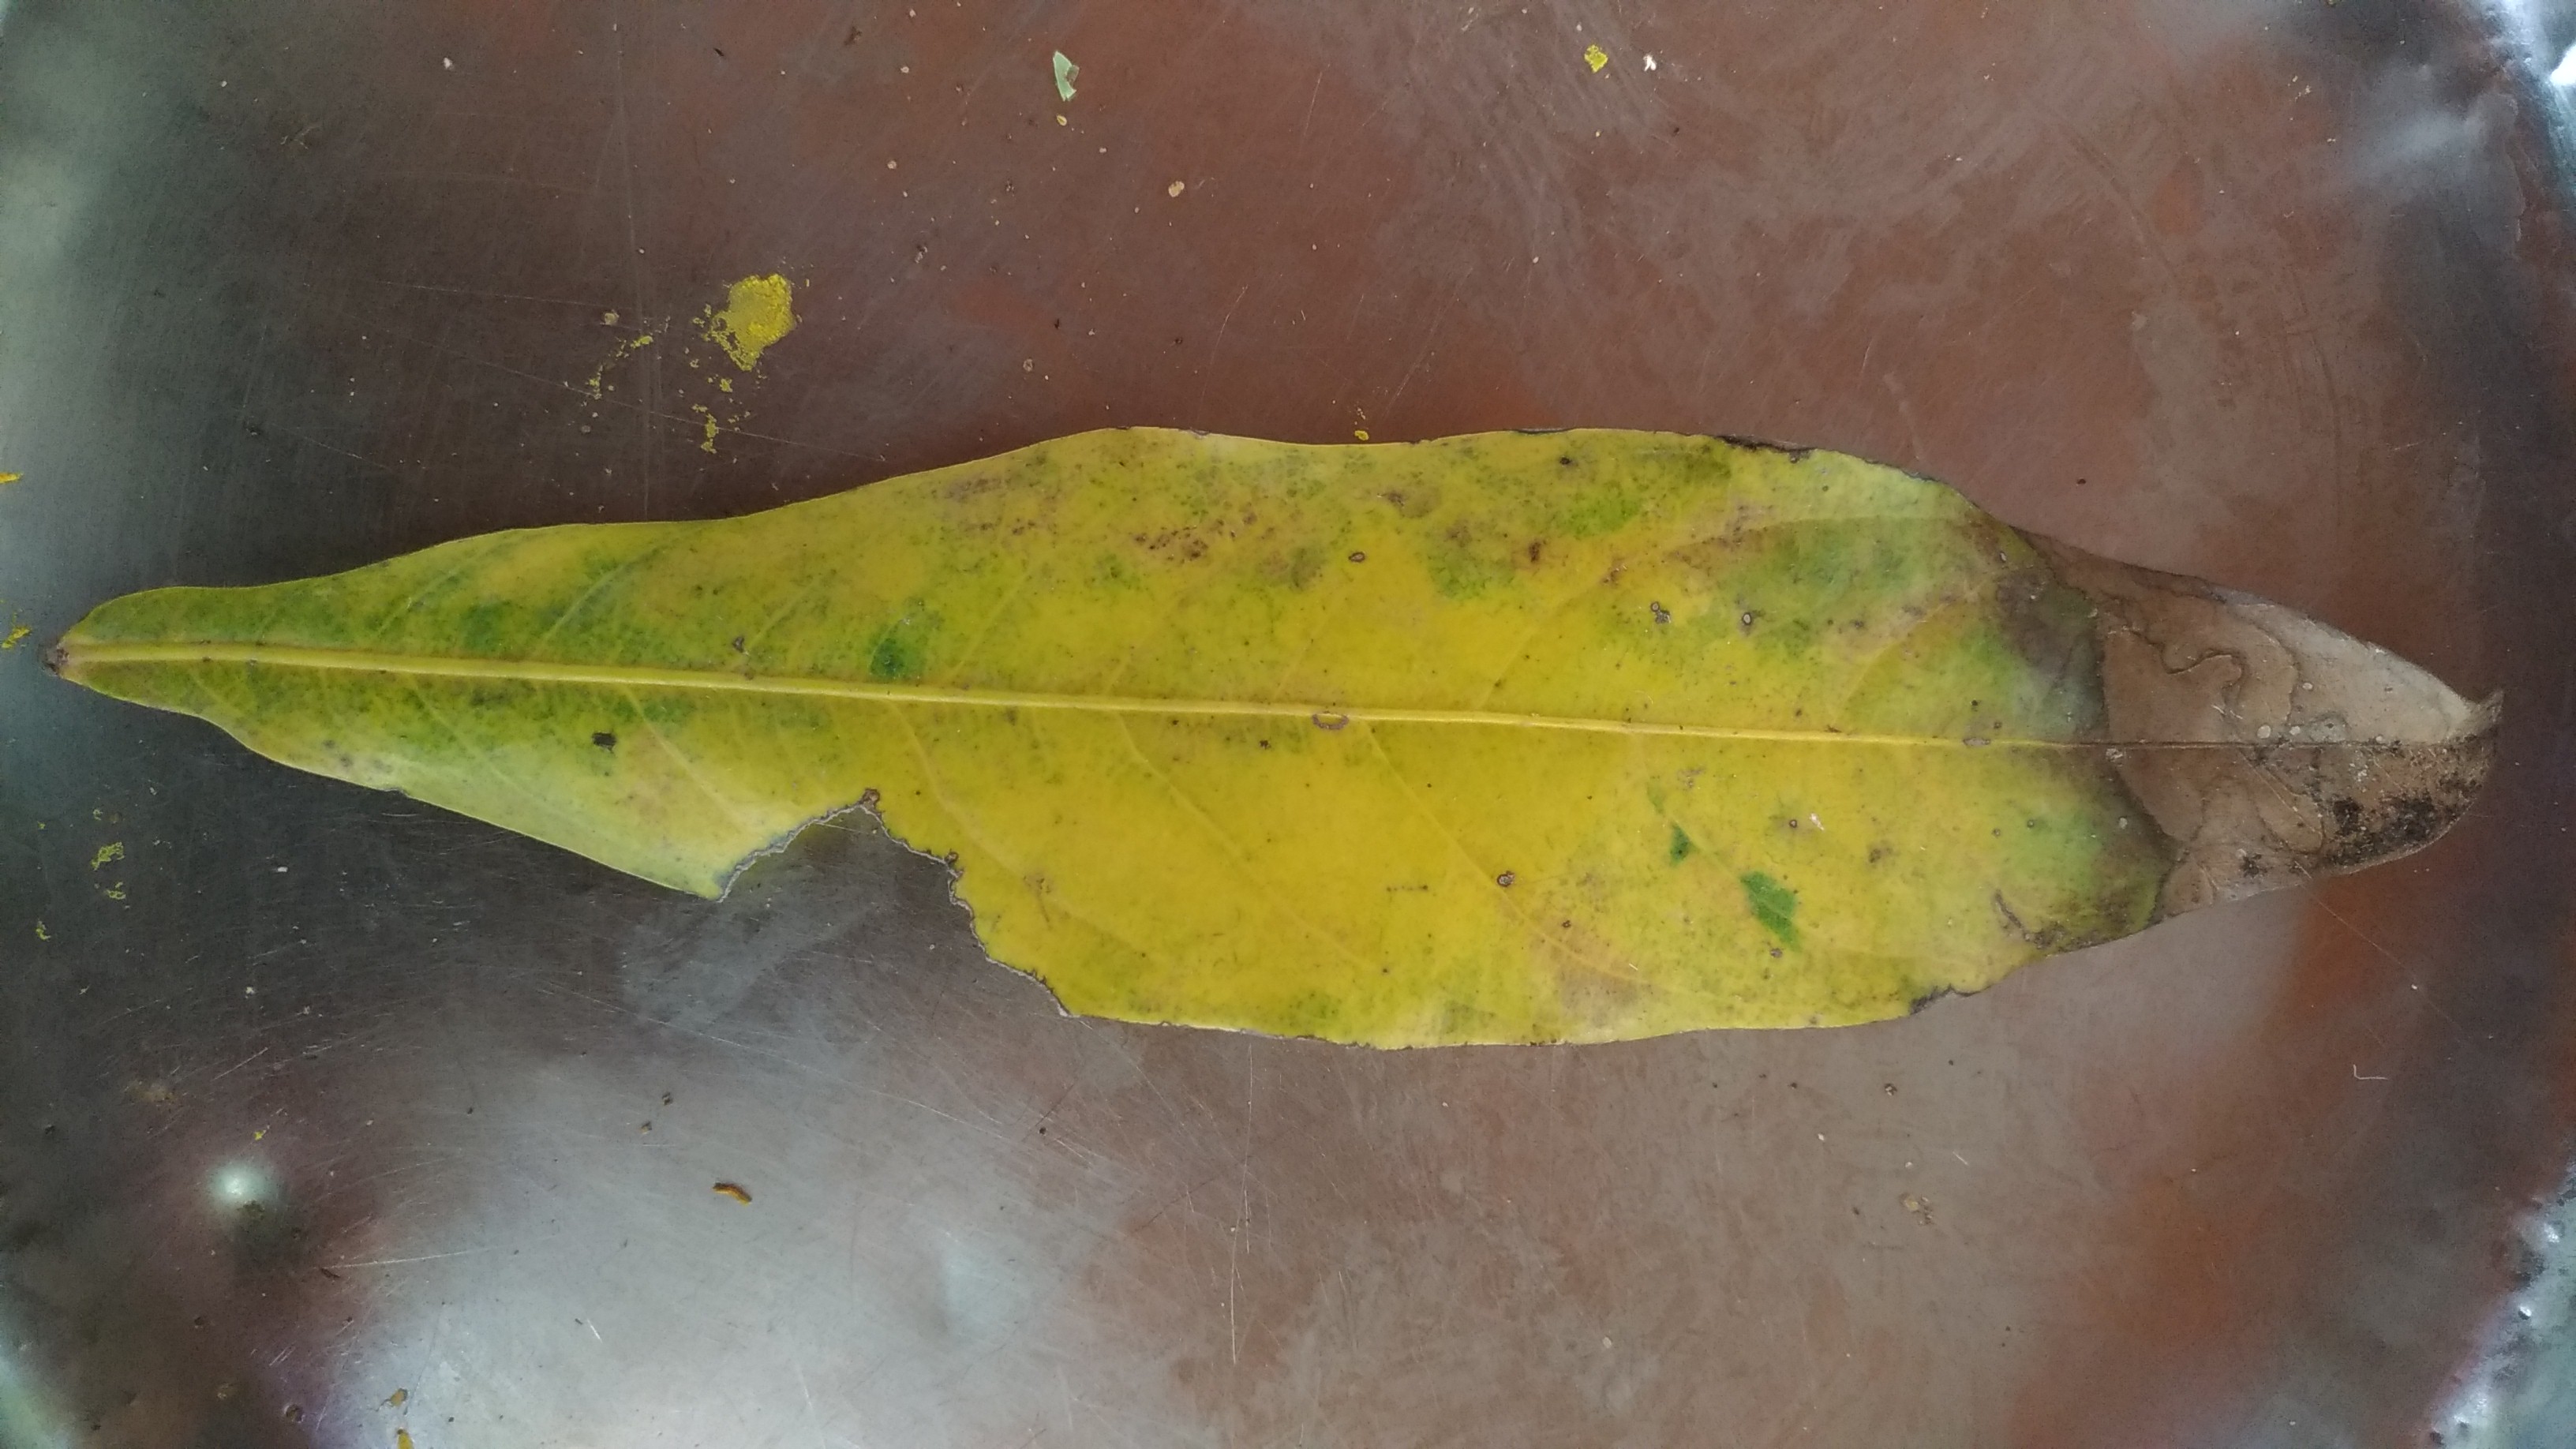
Plant: Seethaashoka